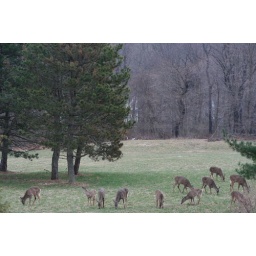
Deer in the field next to our house